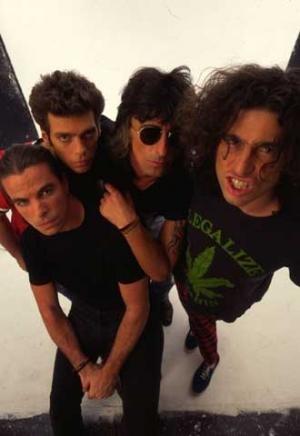
Los Rodríguez est un groupe de rock espagnol, originaire de Madrid. Il est formé par deux membres argentins et deux musiciens espagnols dans les années 1990.
Le rock espagnol désigne le rock produit par des groupes et artistes espagnols ou parlant l'espagnol. Bien que la plupart des groupes formés en Espagne chantent en espagnol, il y a beaucoup d'autres qui chantent en anglais, français et italien; en plus de ceux chantant en langues régionales tel le catalan, le galicien, le basque ou encore l'aragonais.